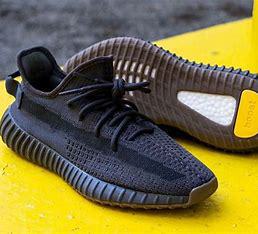
Brand: Adidas
Model: Yeezy Boost 350